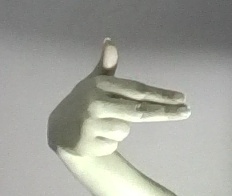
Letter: ghain